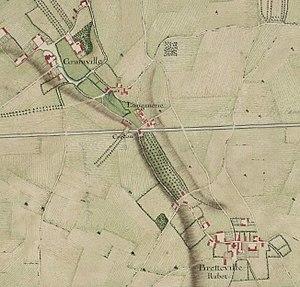
BRETTEVILLE LE RABET
Bretteville-le-Rabet est une commune française, située dans le département du Calvados en région Normandie, peuplée de 305 habitants.